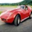
Label: automobile